Shoreham Harbour Lifeboat Station

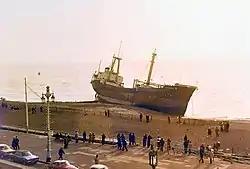
The Athina B aground to the east of the Palace Pier in Brighton

The station operates two lifeboats, the All-weather lifeboat "Enid Collett" (ON 1295), on station since 2010, and the much smaller Inshore lifeboat "Joan Woodland" (D-784), on station since 2015.